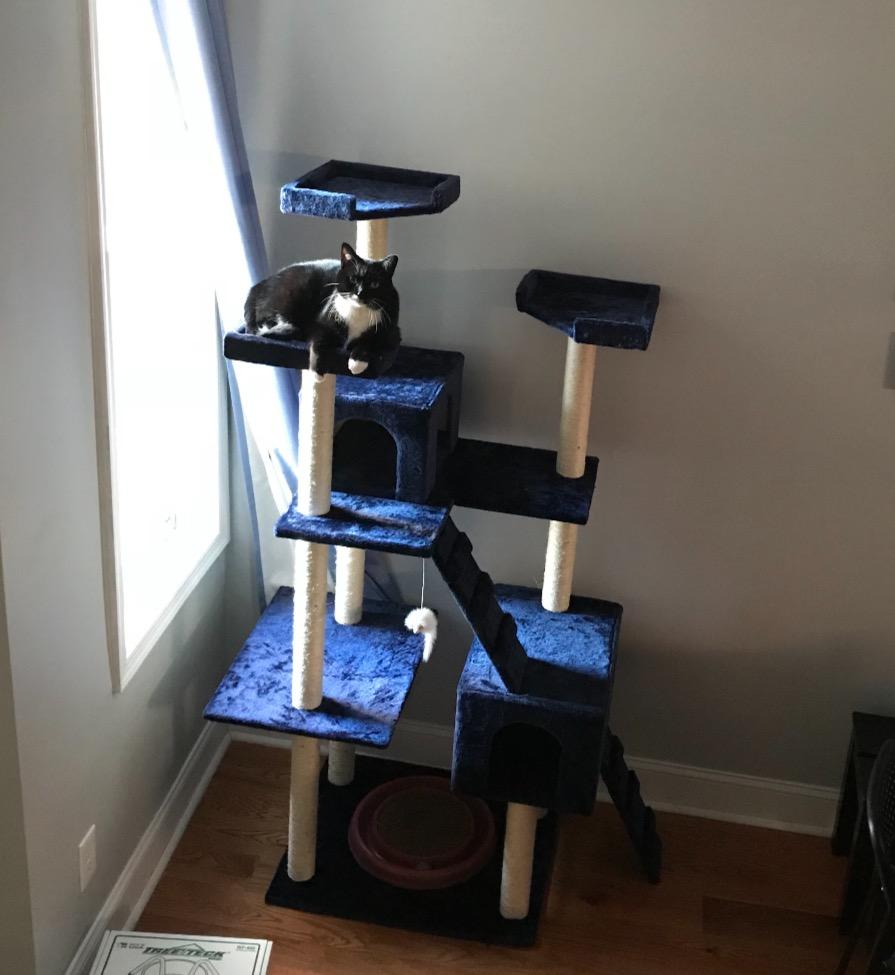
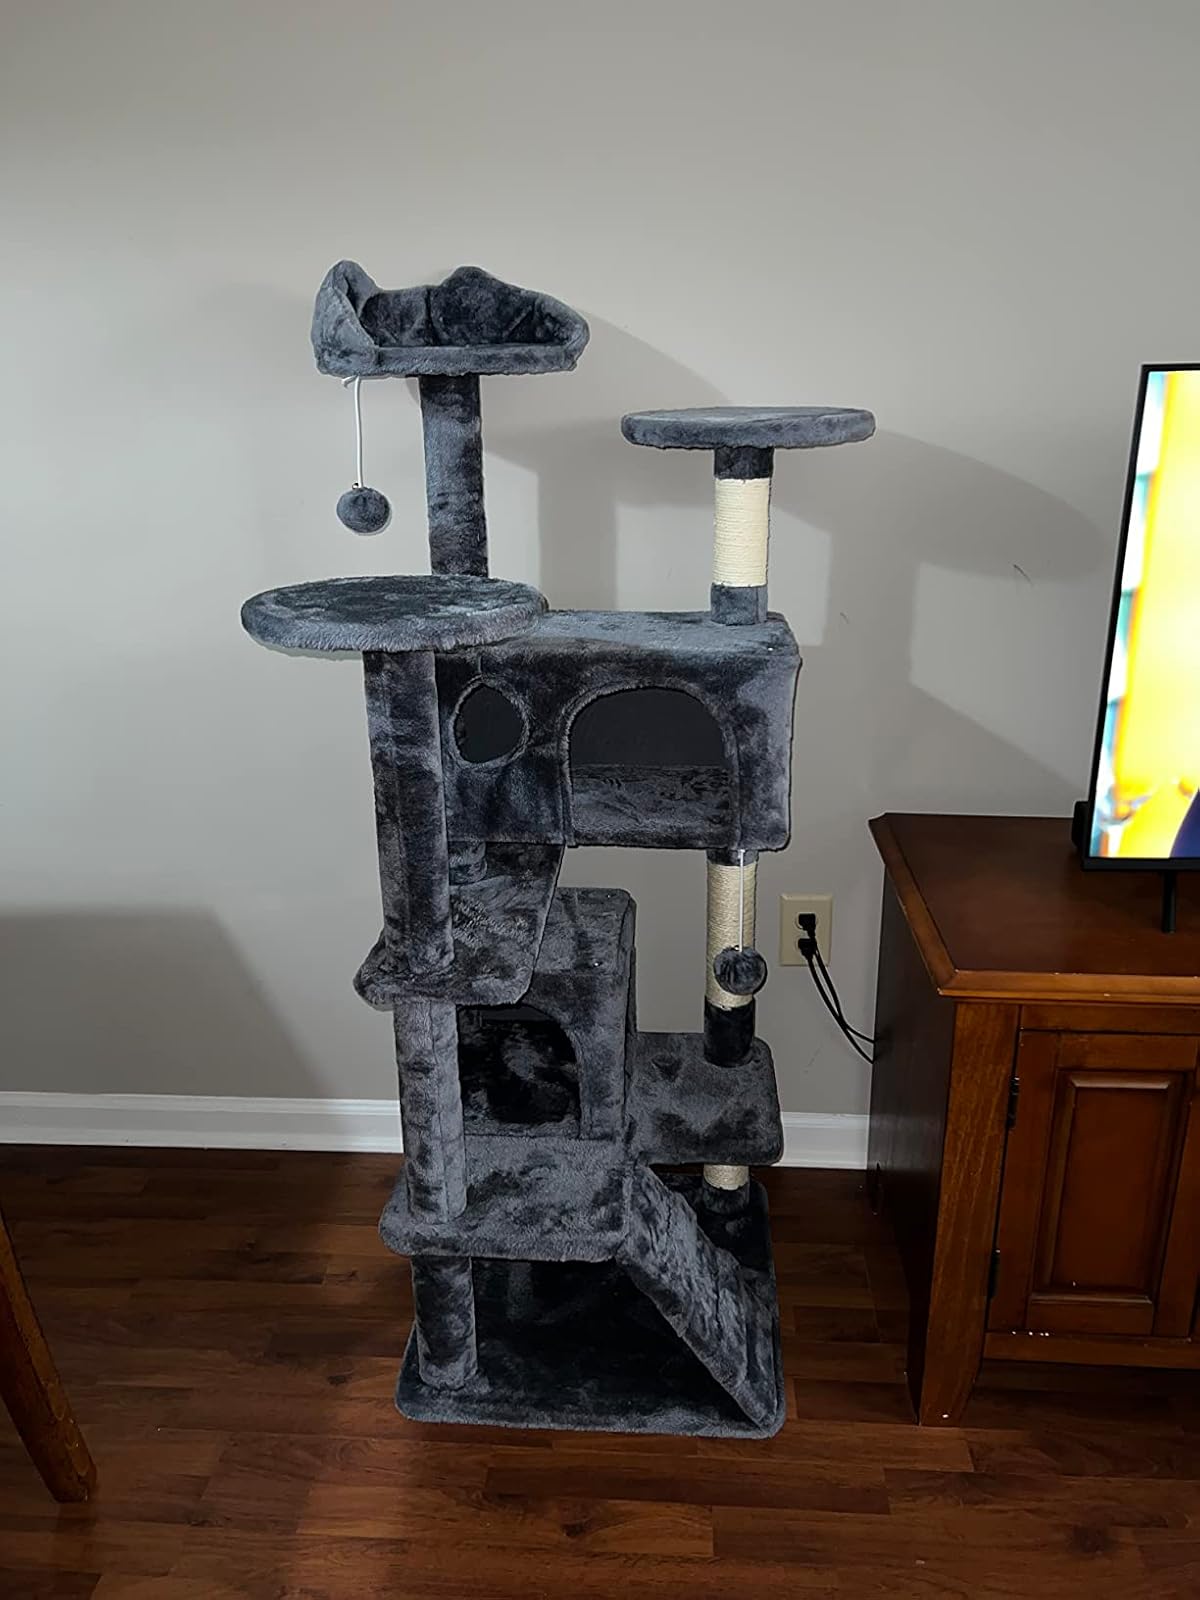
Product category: items_cat tree
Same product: no